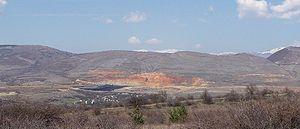
Godétch est une ville de l'ouest de la Bulgarie.
La commune de Godétch est située dans l'ouest de la Bulgarie.